Particle swarm optimization

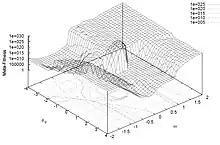
Performance landscape showing how a simple PSO variant performs in aggregate on several benchmark problems when varying two PSO parameters.

The choice of PSO parameters can have a large impact on optimization performance. Selecting PSO parameters that yield good performance has therefore been the subject of much research.